Frigidaire

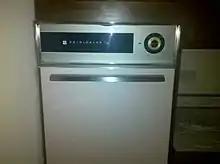
Frigidaire oven with "Division of General Motors" on the front

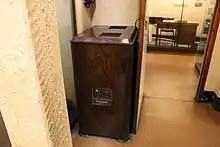
This Frigidaire Air Conditioning Unit is located at the Churchill War Rooms

Frigidaire also produces a wide variety of refrigerators and freezers for the consumer market. Their model line-up includes refrigerator freezer units of several different types. The selection they offer includes traditional Top Freezer models, as well as more modern Side-By-Side and French Door styles.